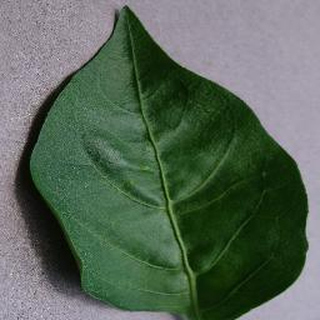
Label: healthy_bell_pepper